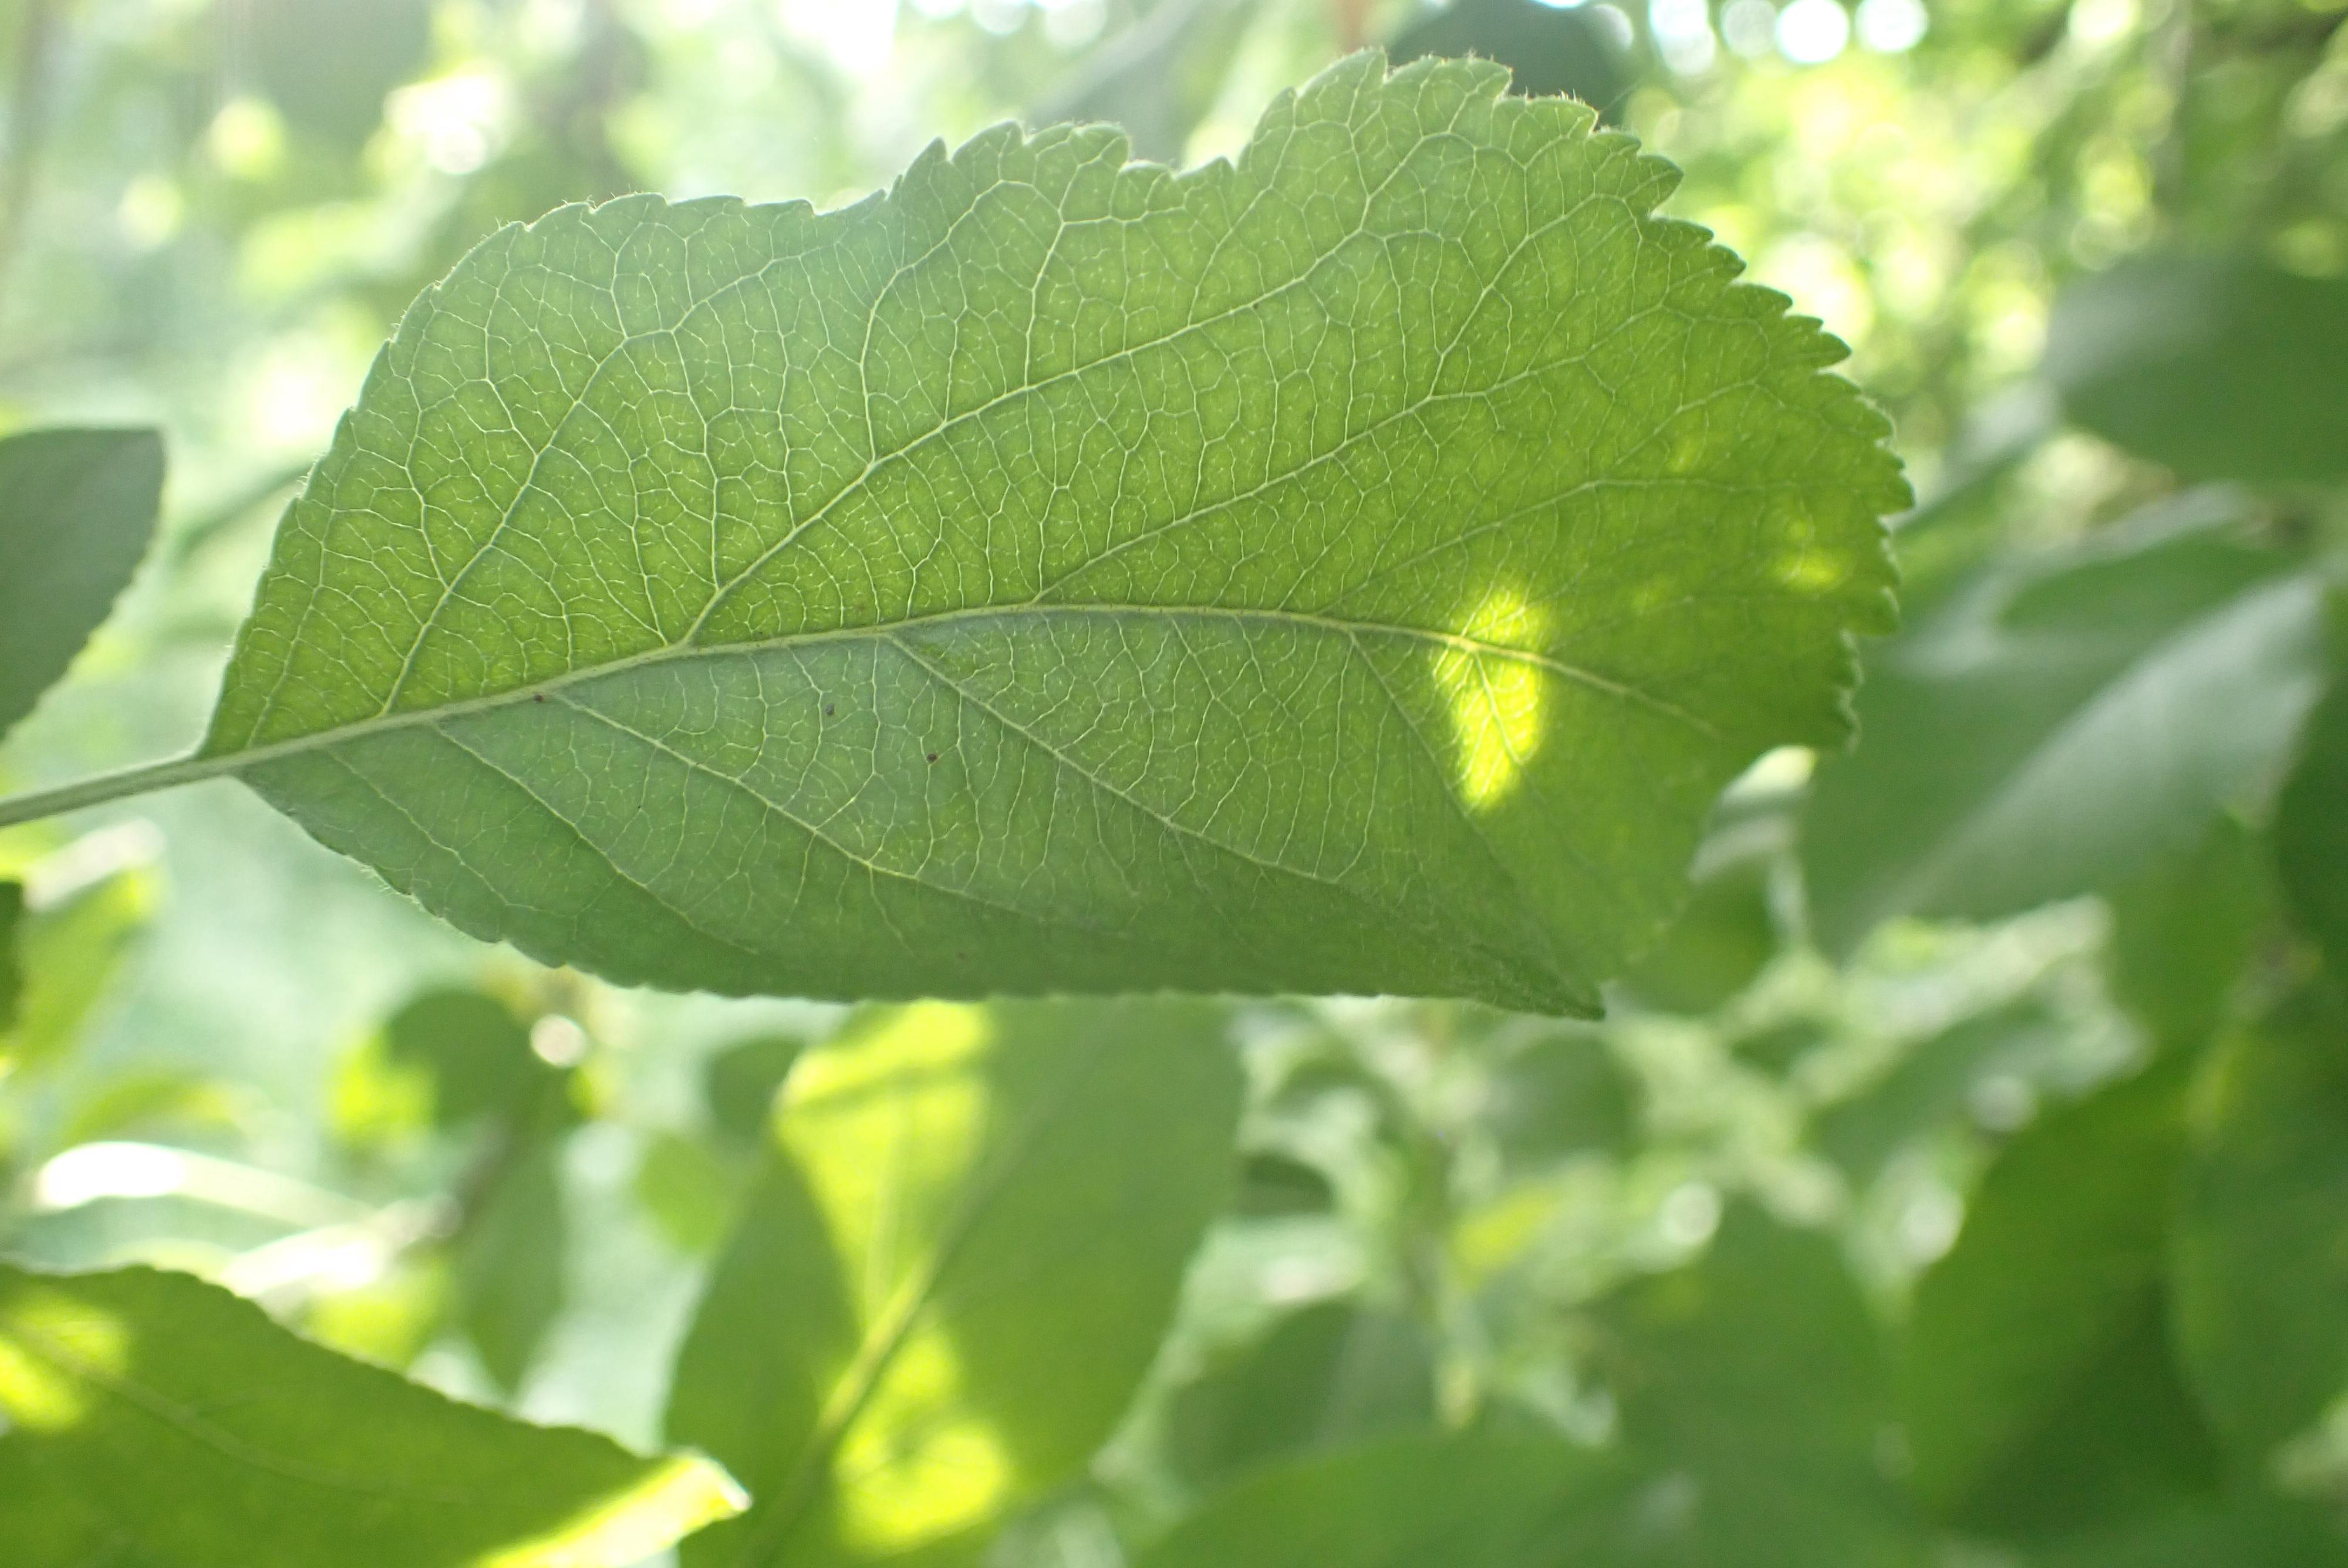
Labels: healthy